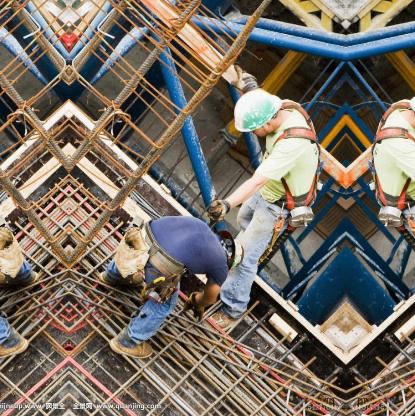
Objects in the image:
label: helmet
label: helmet
label: helmet